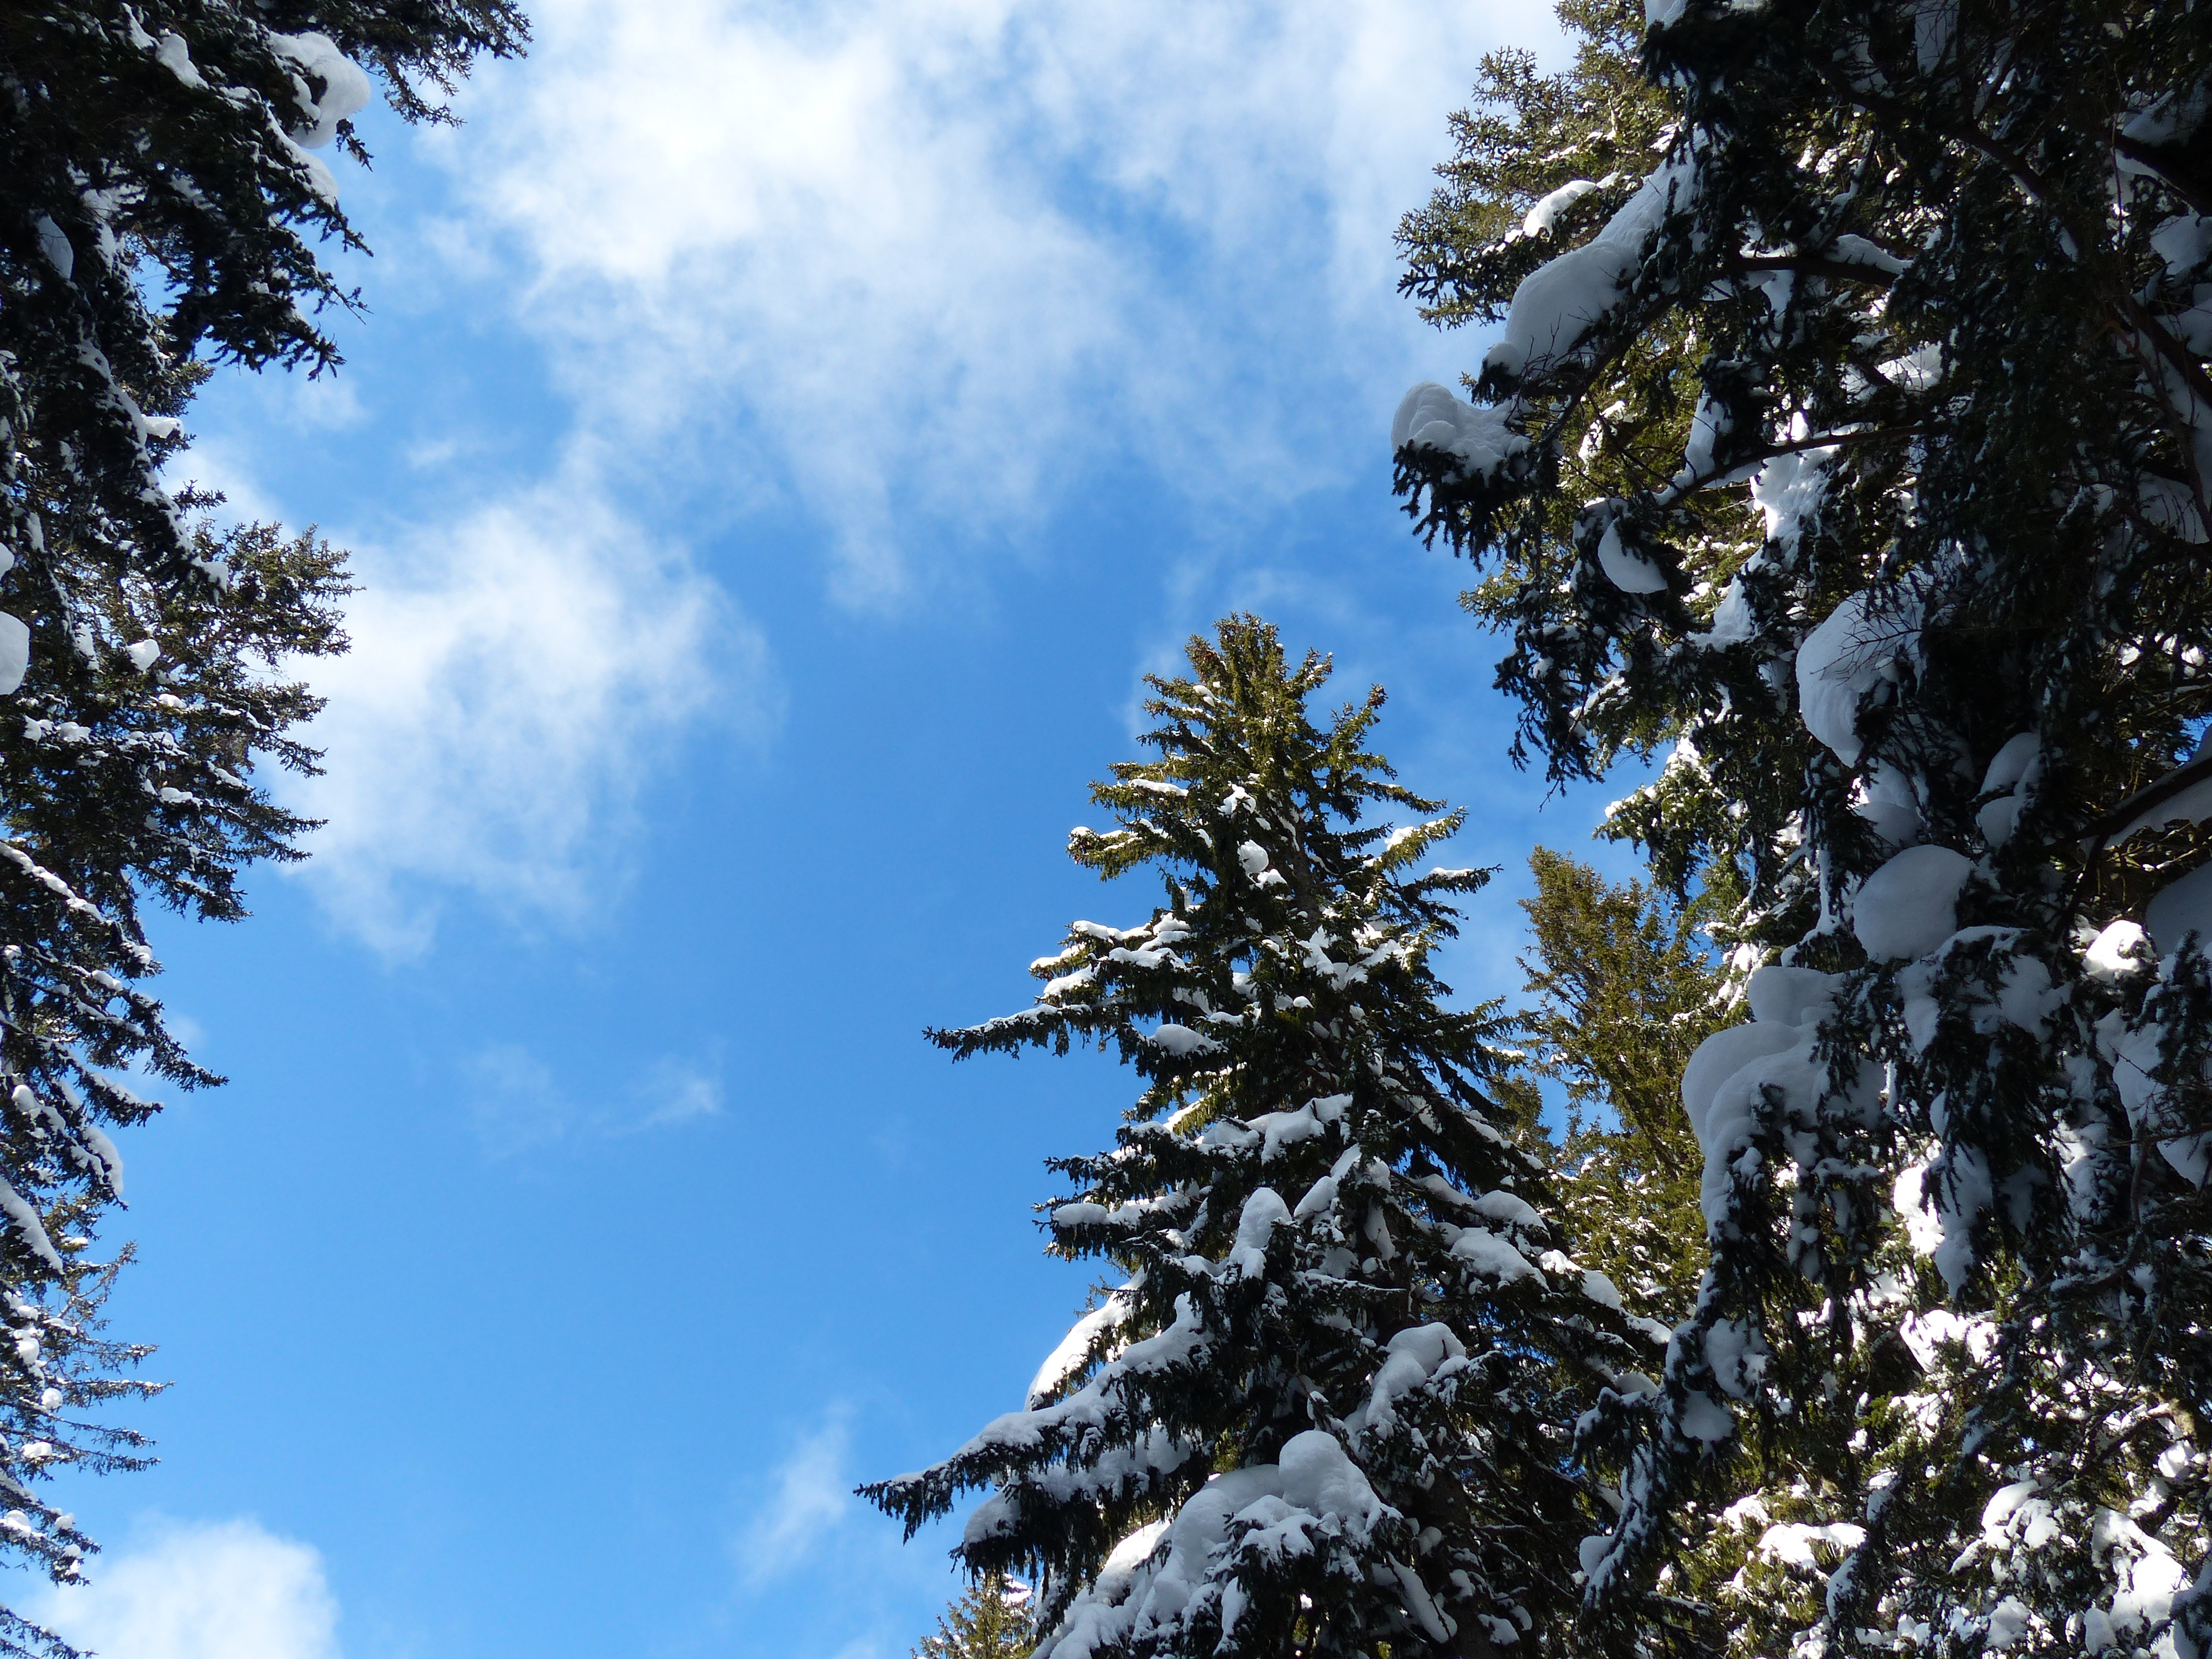
landscape, tree, nature, forest, branch, mountain, snow, cold, winter, plant, sky, sunlight, leaf, mountain range, weather, snowy, fir, season, ridge, conifer, trees, spruce, winter dream, wintry, winter magic, firs, nice weather, winter forest, snow magic, woody plant